Marjorie Taylor Greene

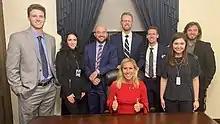
Greene with her congressional office staff, "Team Greene", on her first day in office, January 3, 2021.

After she won the 2020 Republican primary runoff election, Greene wrote on Twitter: "The GOP establishment, the media, & the radical left, spent months & millions of dollars attacking me." She has expressed support for Donald Trump and declared her intention to push Republicans further to the right.